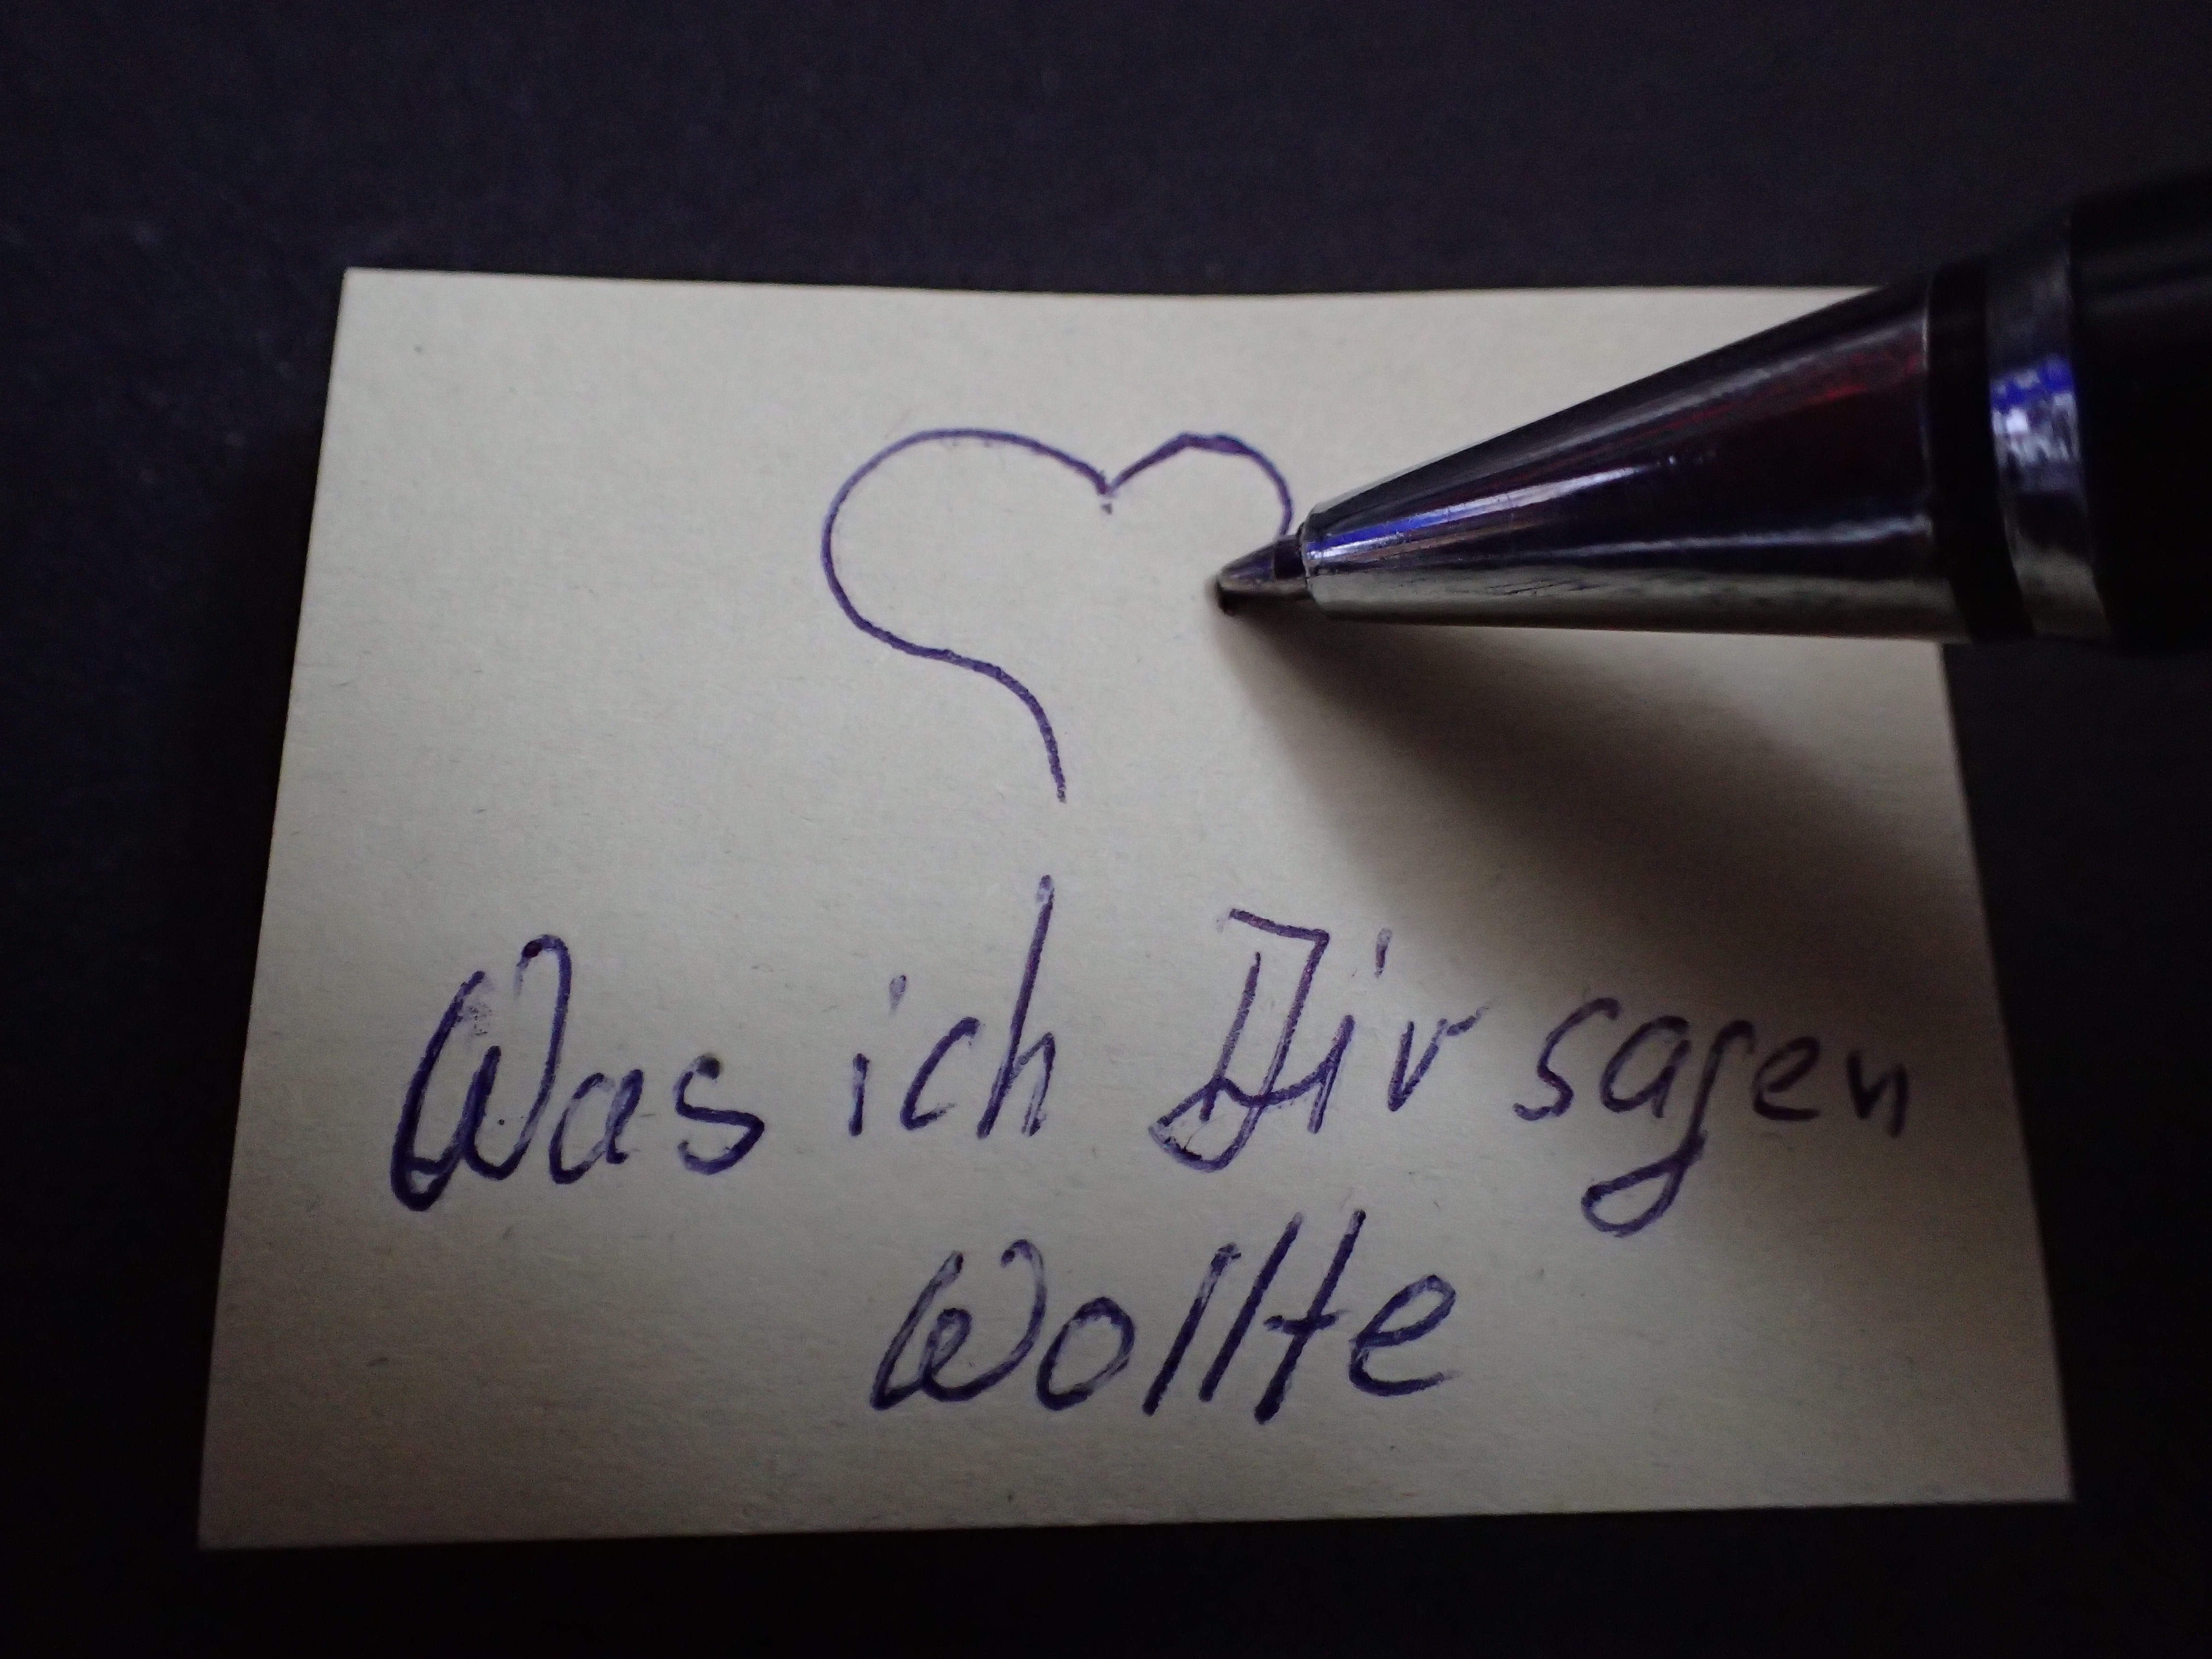
writing, love, heart, thank you, font, art, affection, relationship, handwriting, calligraphy, shape, mother's day